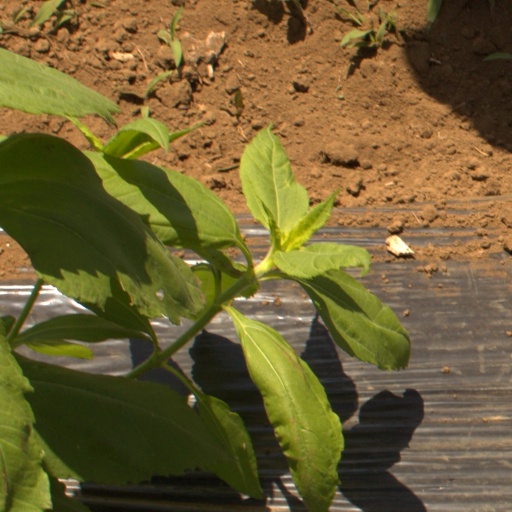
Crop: Jerusalem artichoke